William Goadby Loew

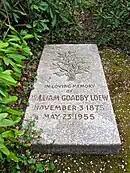
William Goadby Loew's grave, Locust Valley, NY (2011)

Loew was a fan of horse racing and an owner of Thoroughbred runners. His successful horses included Helioptic who won the 1946 Queens County Handicap, and the multiple stakes race winning filly Case Goods whose wins included the 1953 Astoria Stakes.